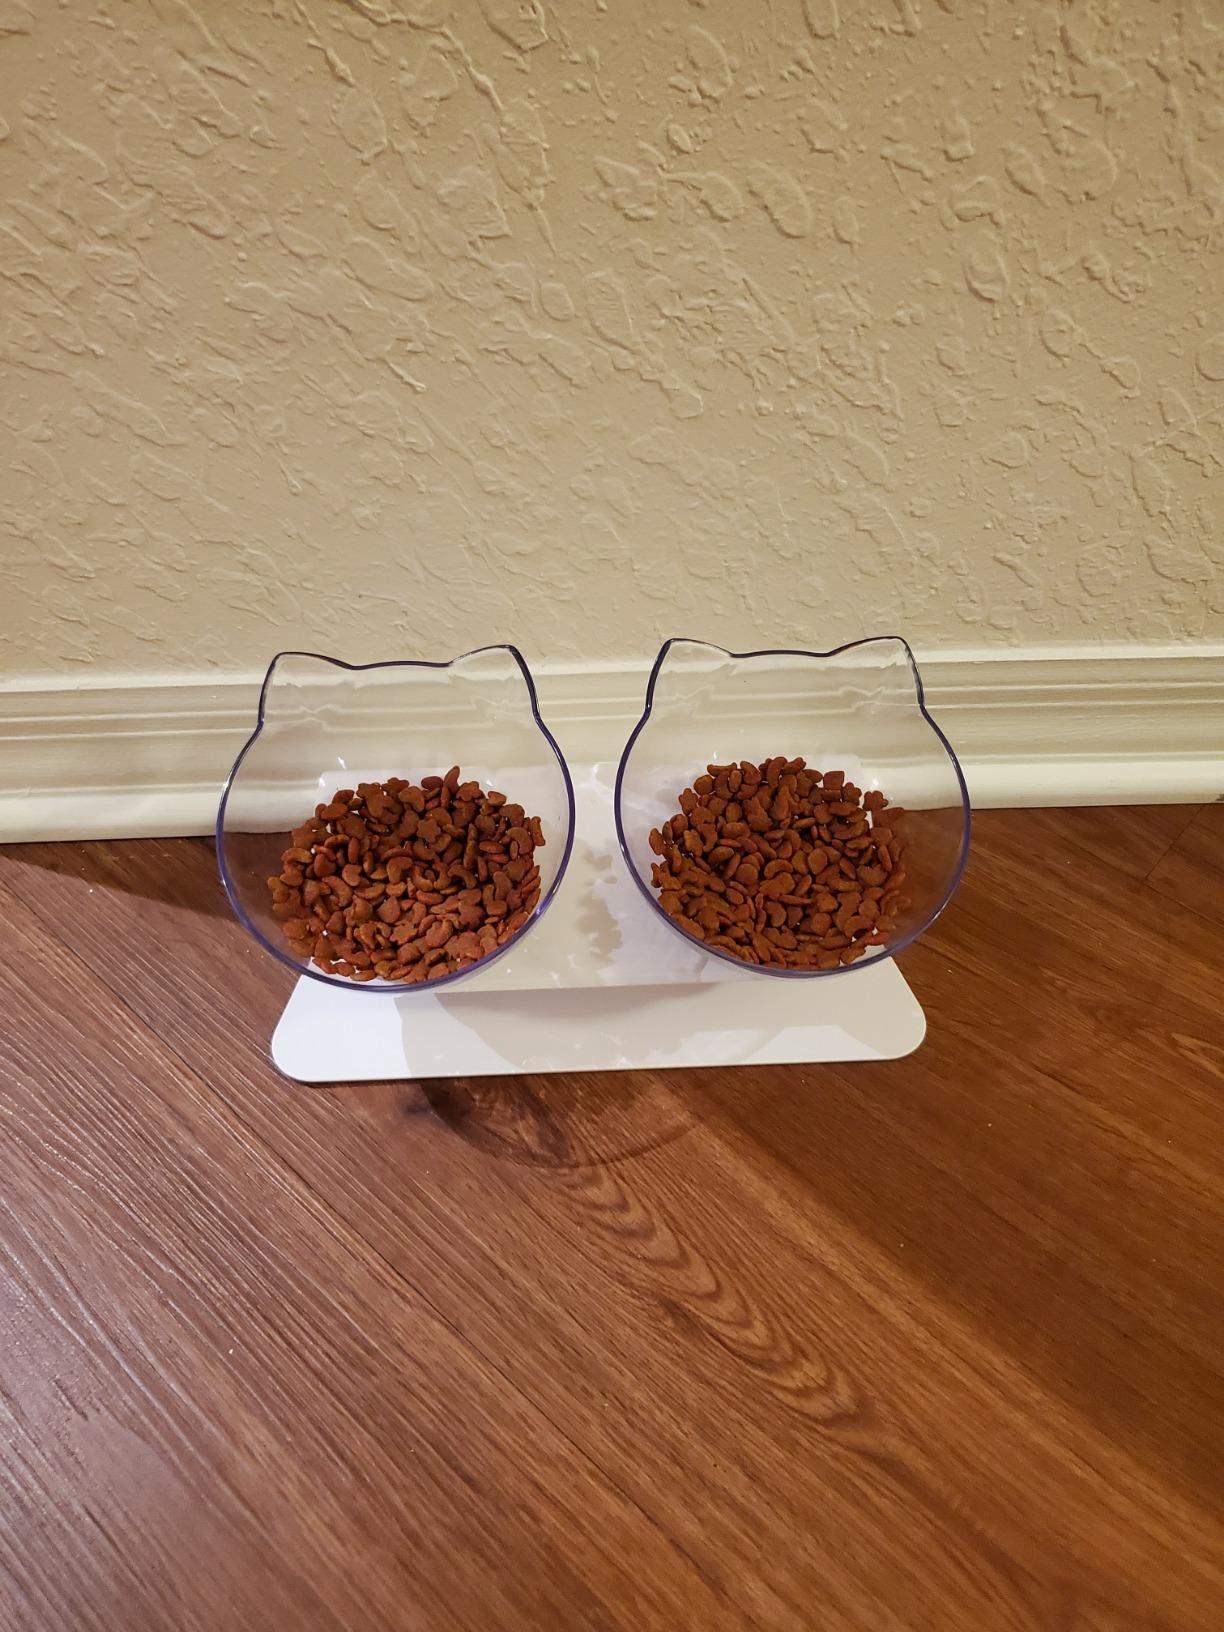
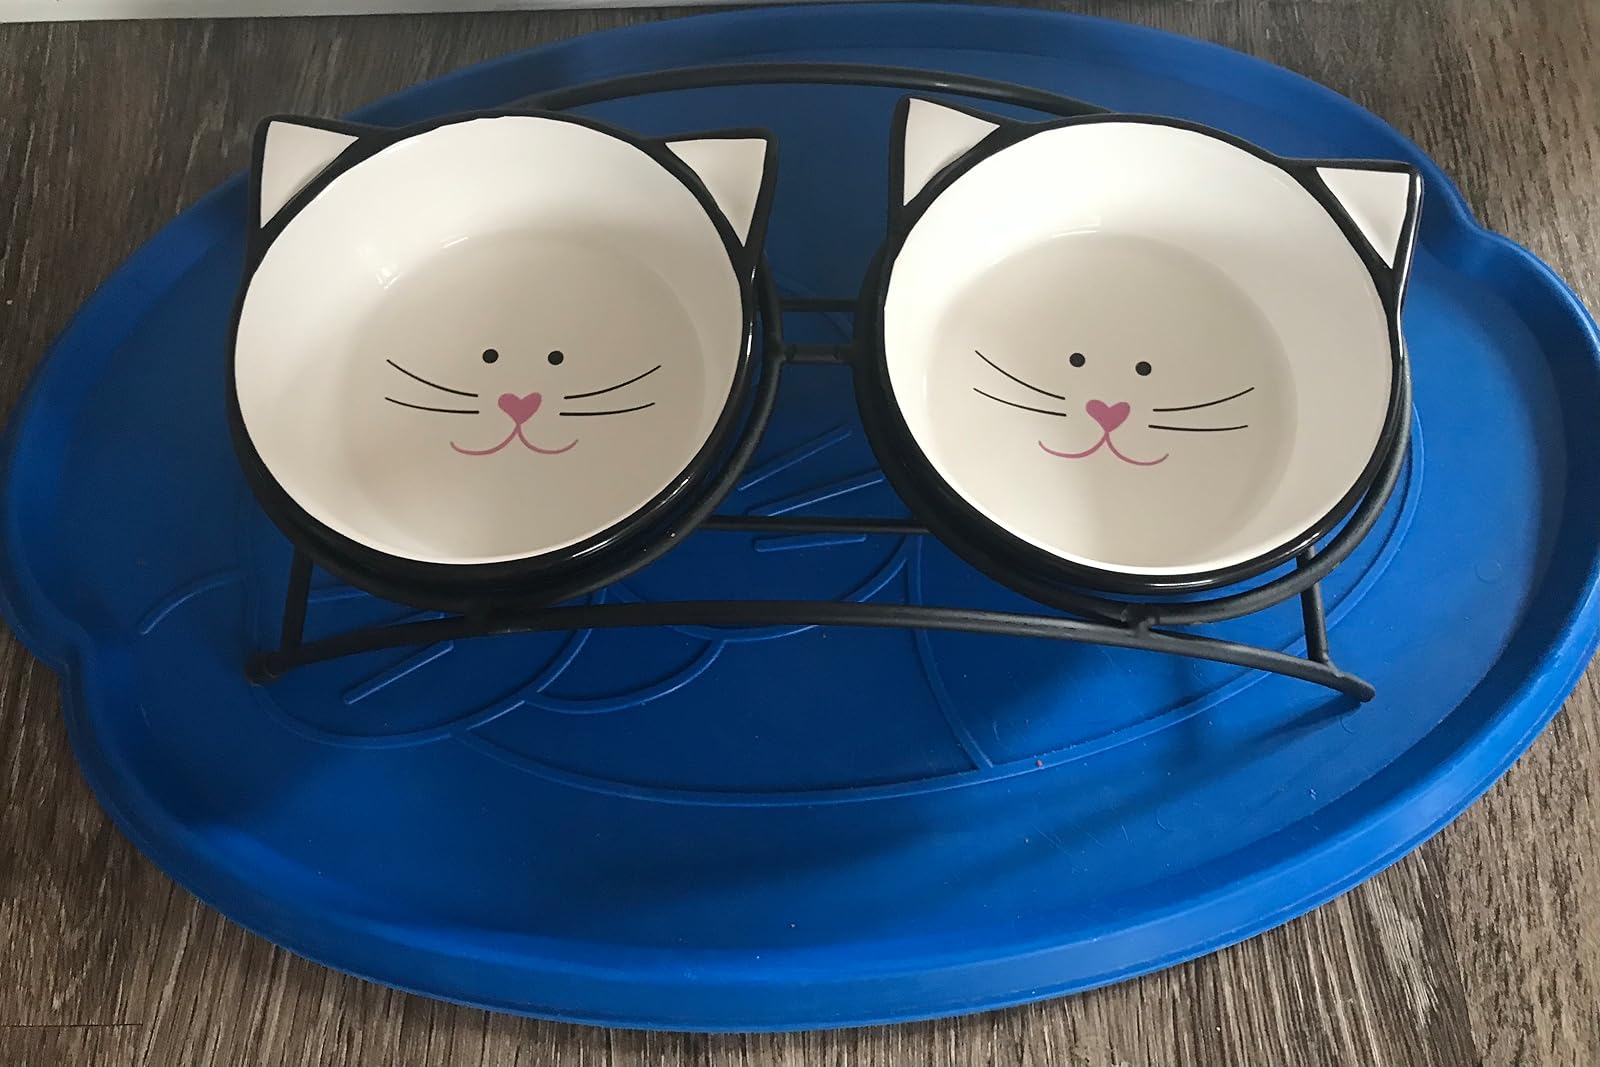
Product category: items_bowl
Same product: no